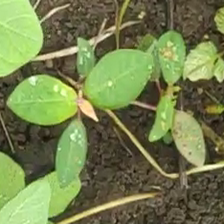
Weed species: Moti_dudhi(Euphorbia_geneculata_L)